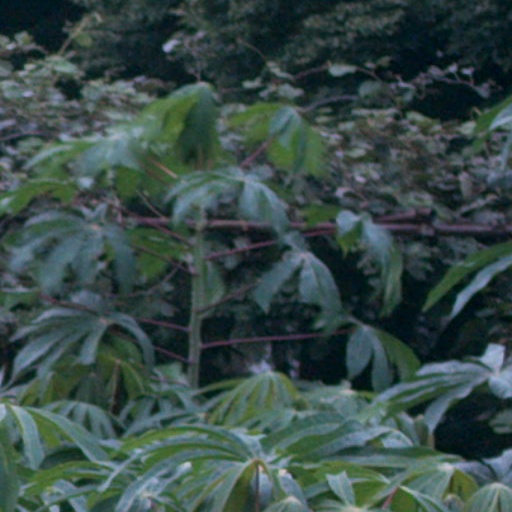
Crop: cassava